Palace of Cortés, Cuernavaca

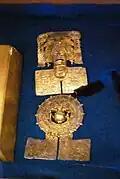
16th century Aztec gold ornament at the Palace of Cortés

Cortés brought his second wife, Doña Juana de Zúñiga, to live at the palace, where she stayed until after Cortés death in 1547. Their son and heir, Don Martín Cortés, 2nd Marqués del Valle de Oaxaca was born at this palace, but the "conquistador" himself did not spend much time here. Instead, he spent most of his time after the conquest organizing expeditions, building ships on the Pacific coast, touring his "encomienda" holdings as marquess, and introducing such crops as sugar cane with success. Cortés had three haciendas in the area around Cuernavaca and eventually spent most of his time in Morelos at one or another of these, especially at Atlacomulco.